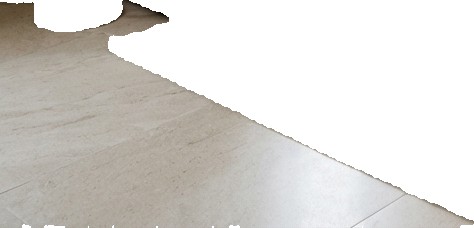
Surface category: floors